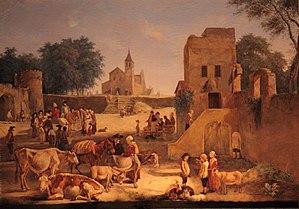
- Marché d'animaux
Jean Jacques de Boissieu est un dessinateur, graveur et peintre français, né le 30 novembre 1736 à Lyon où il est mort le 1ᵉʳ mars 1810.